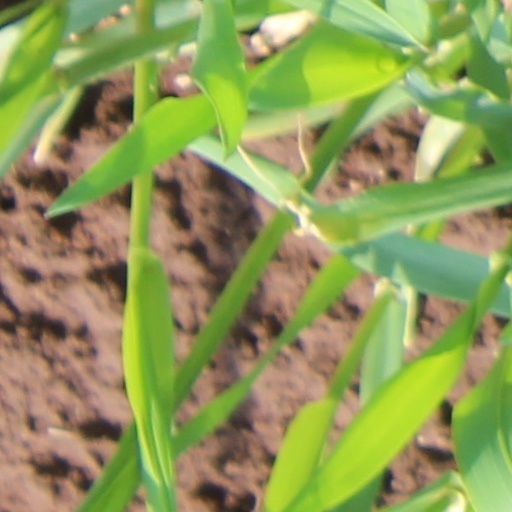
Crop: wheat